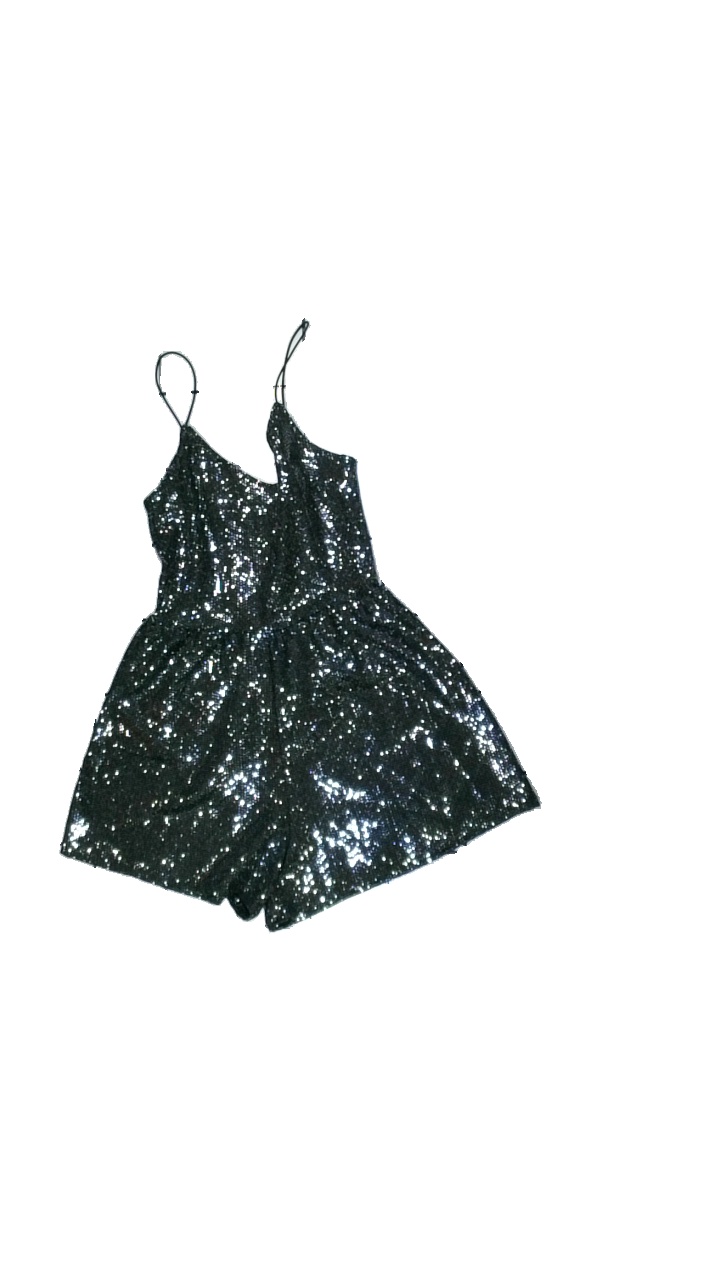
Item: Dress (Ladies)
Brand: H&m
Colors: Black
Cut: Regular
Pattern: Glitter
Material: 09% Polyester 6%elastane 4% Metallised fibre
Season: All
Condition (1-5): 5
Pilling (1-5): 5
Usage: Reuse
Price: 50-100